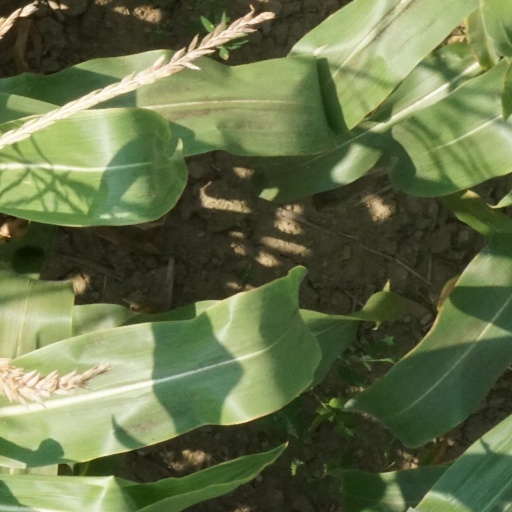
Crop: maize; corn